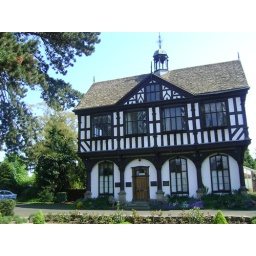
Old black and white house in Leominster